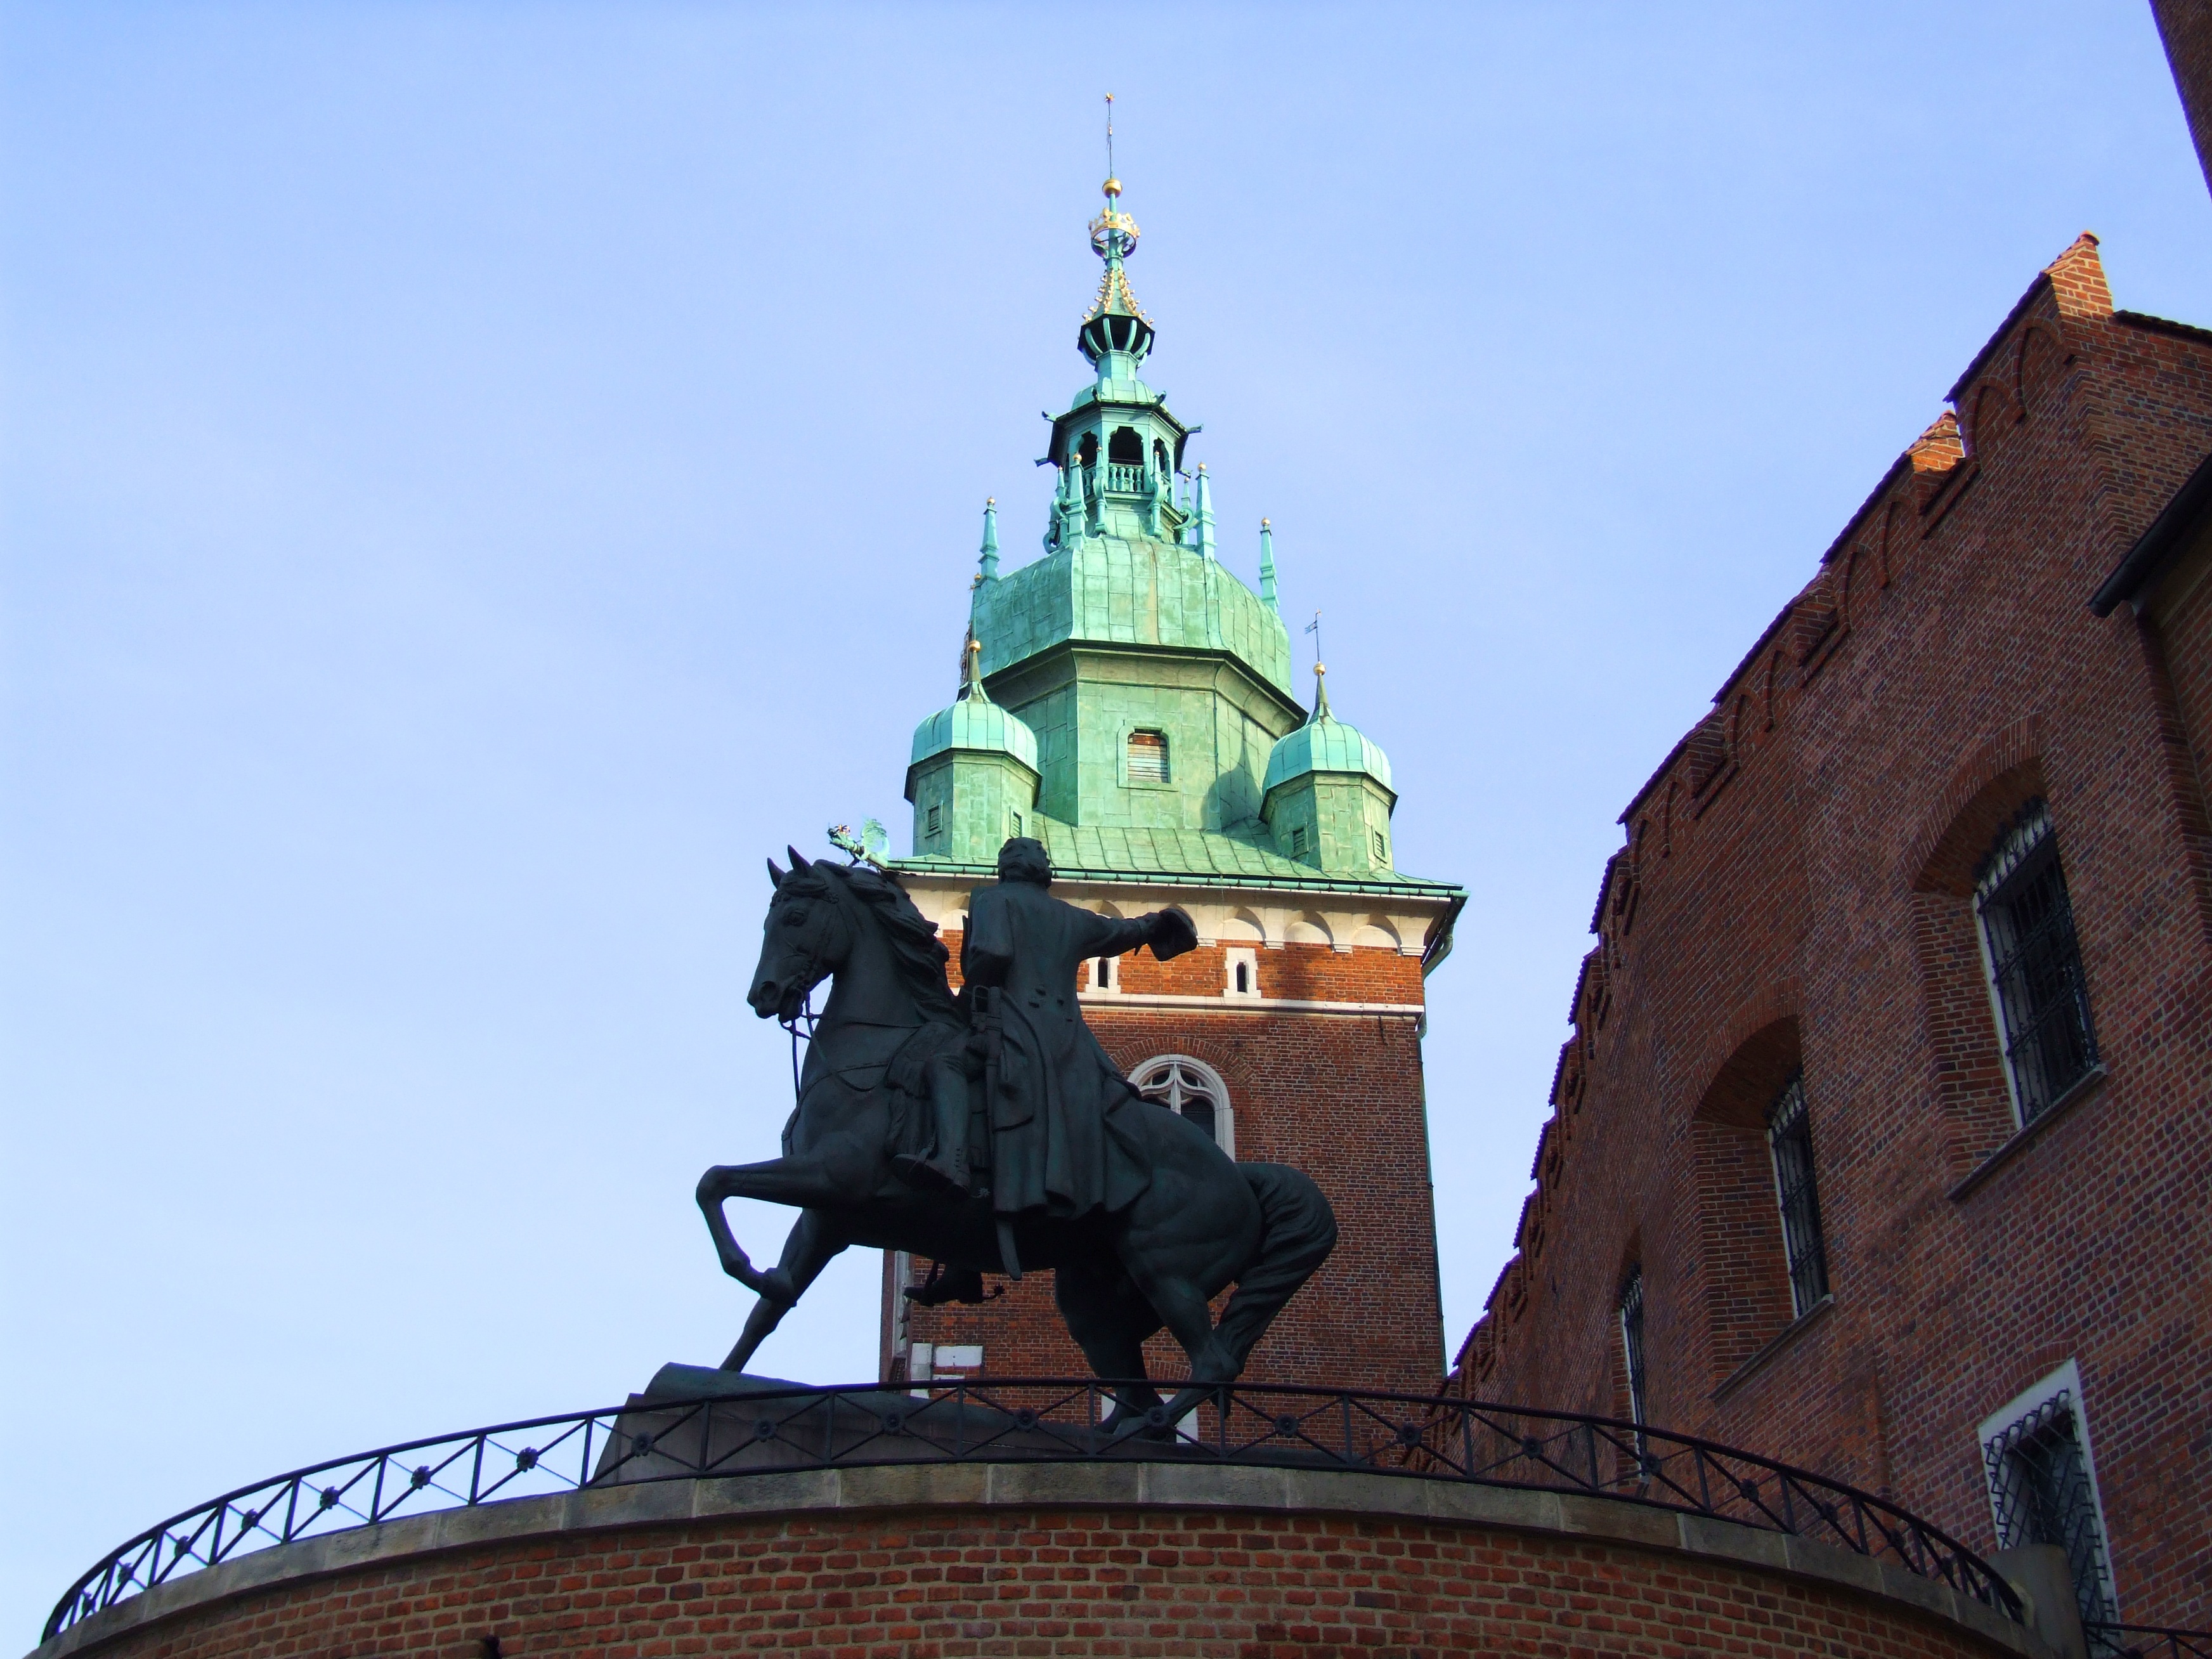
architecture, building, old, monument, statue, tower, castle, landmark, spire, steeple, poland, krakow, wawel, the old town